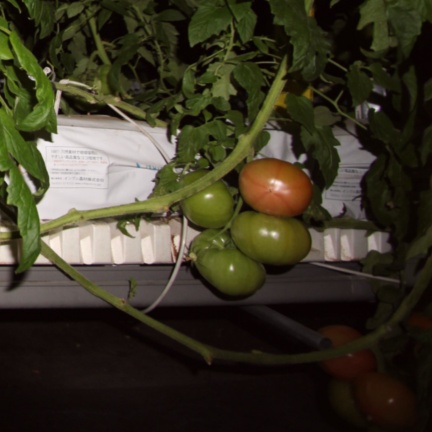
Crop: tomato